Describe the emotion expressed in this image:  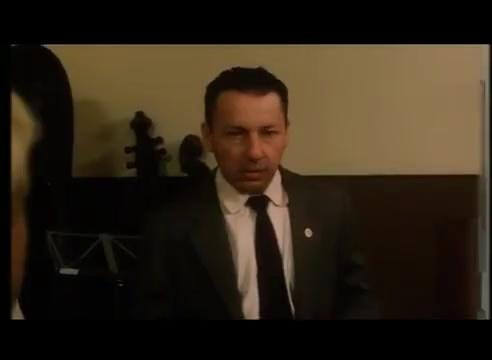
This person displays Suffering, valence and arousal with low intensity.